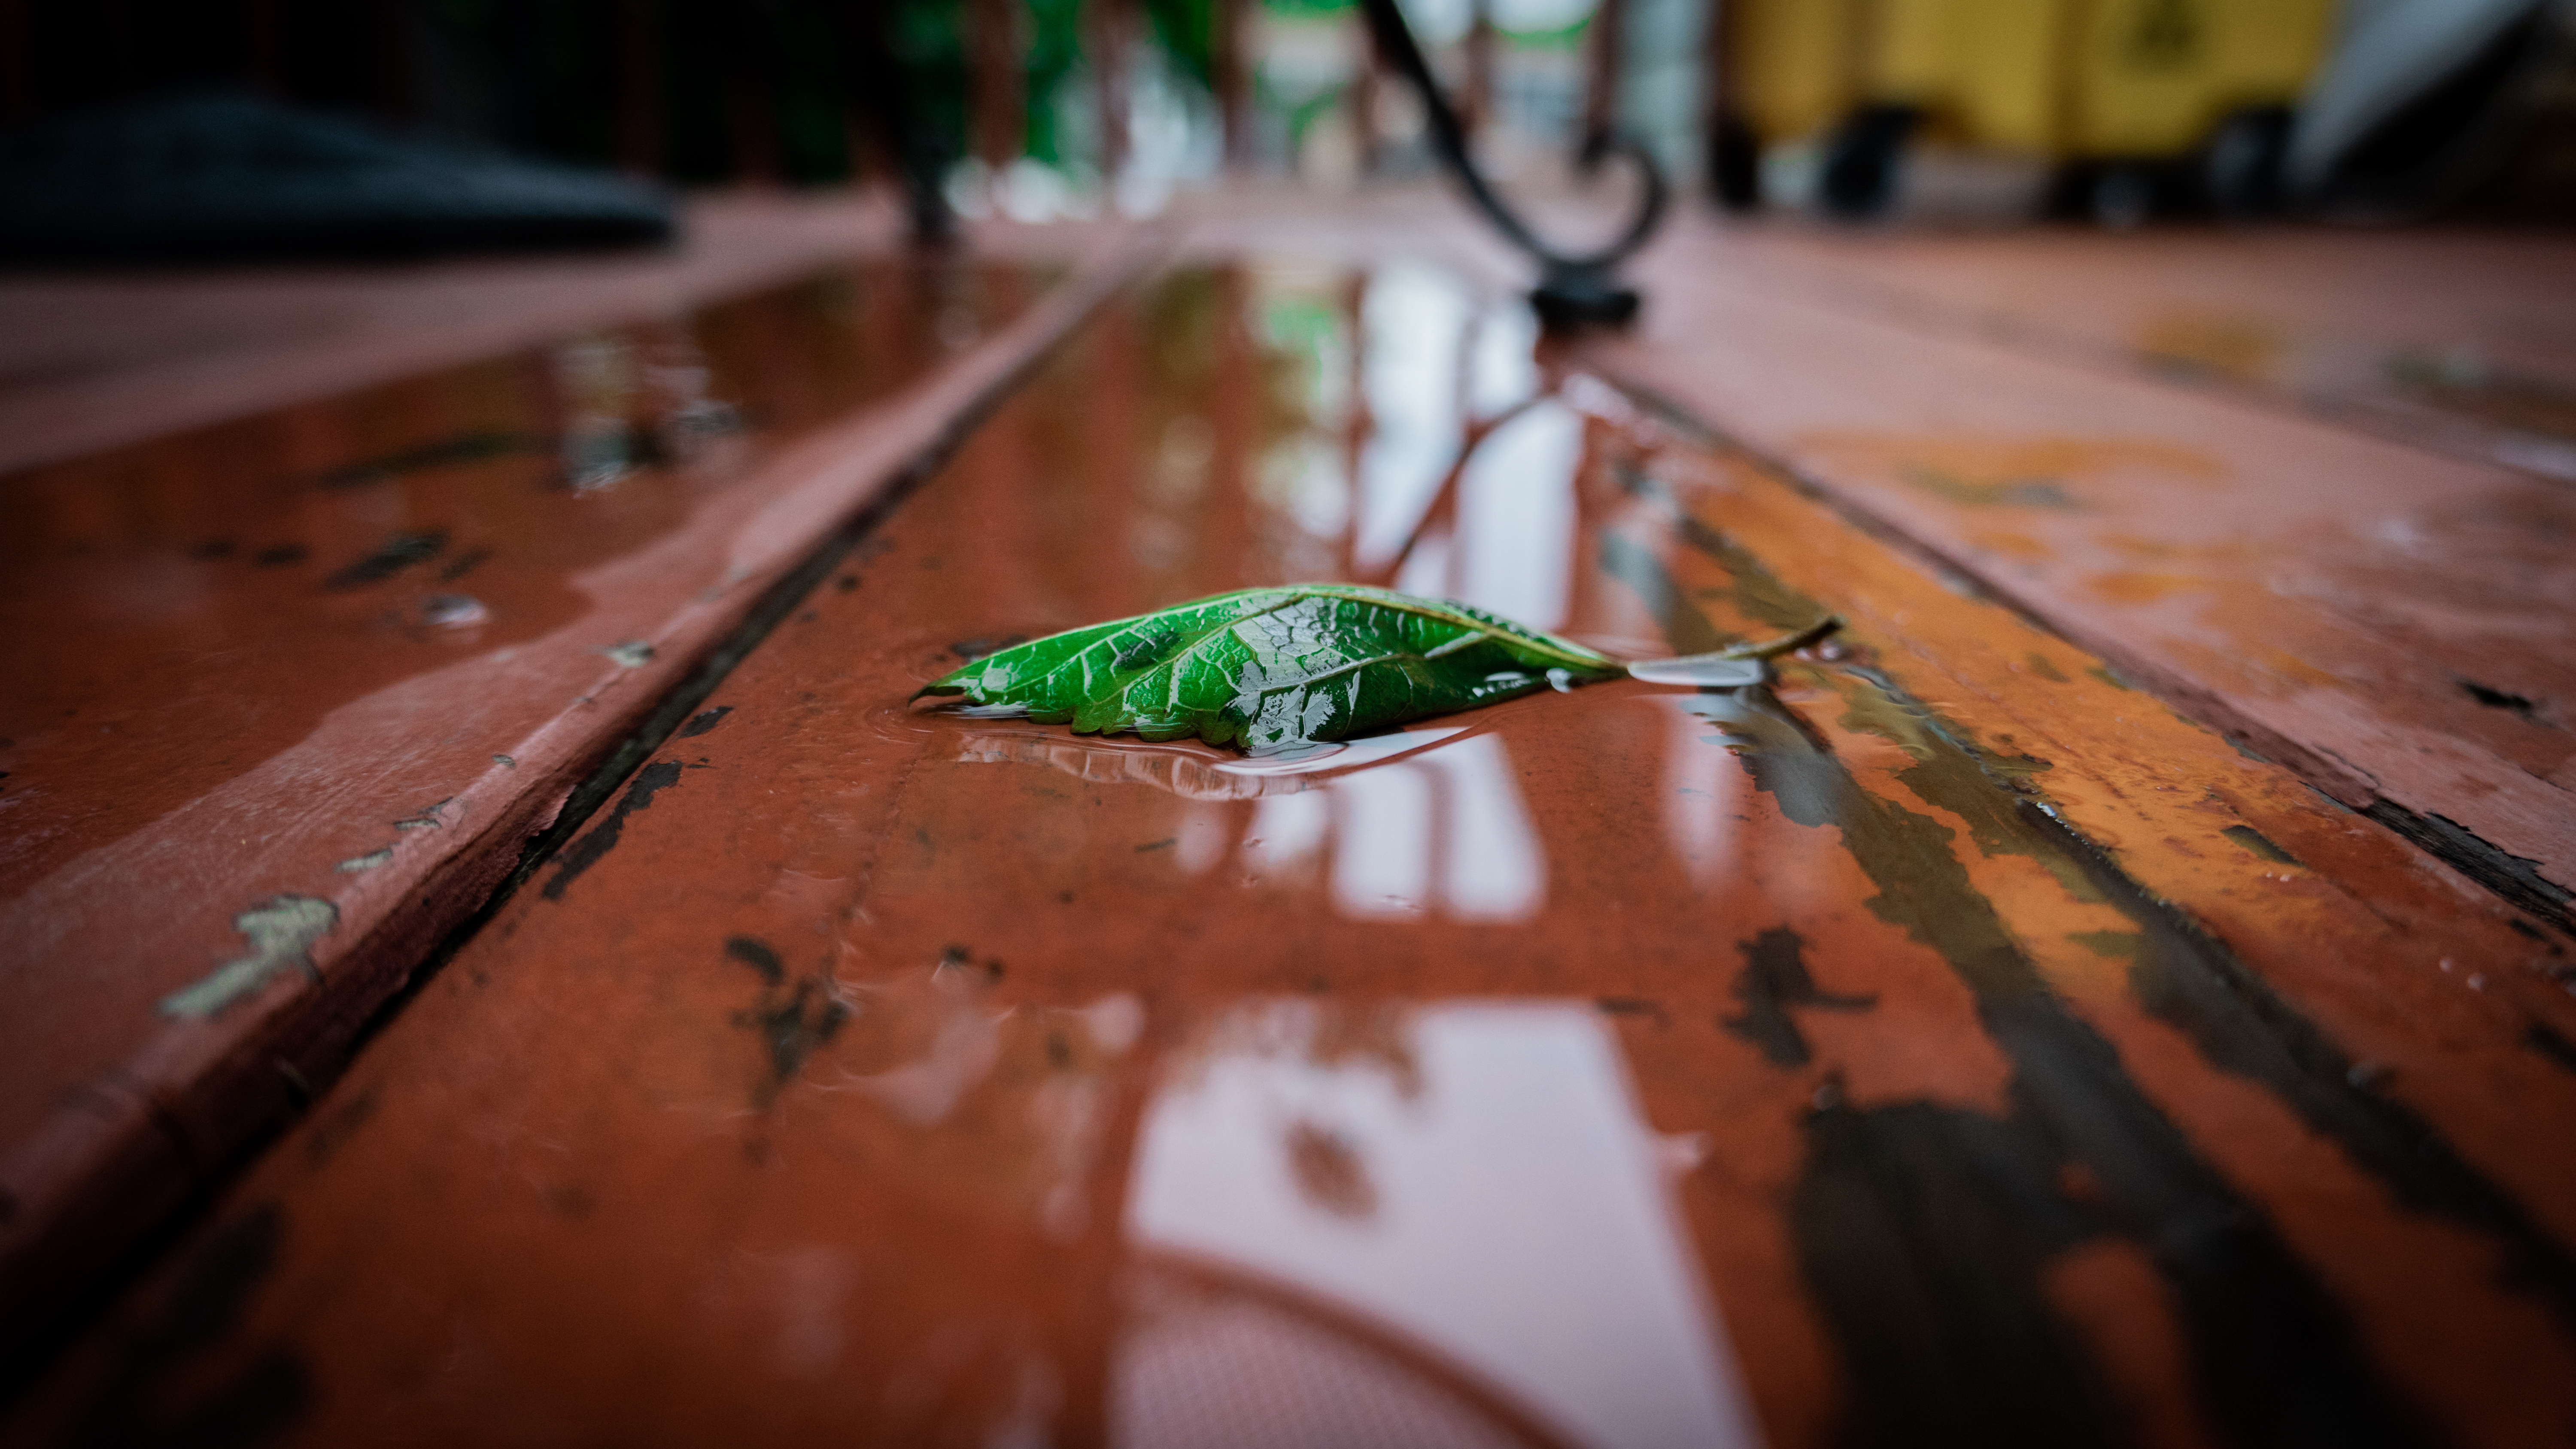
leaf, water, wood, red green, reflection, green, macro photography